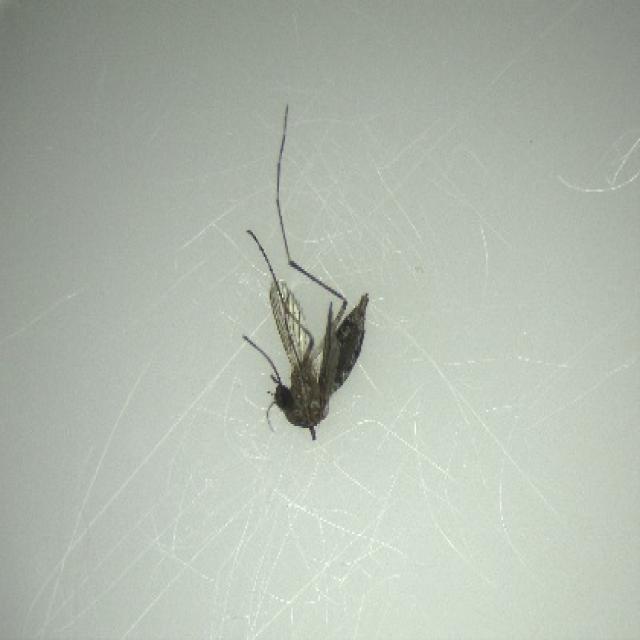
Species: aedes_vexans